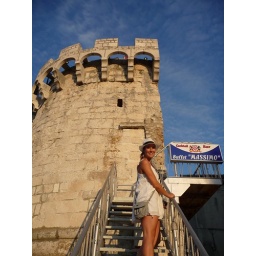
Massimo - rooftop bar in a castle turret!